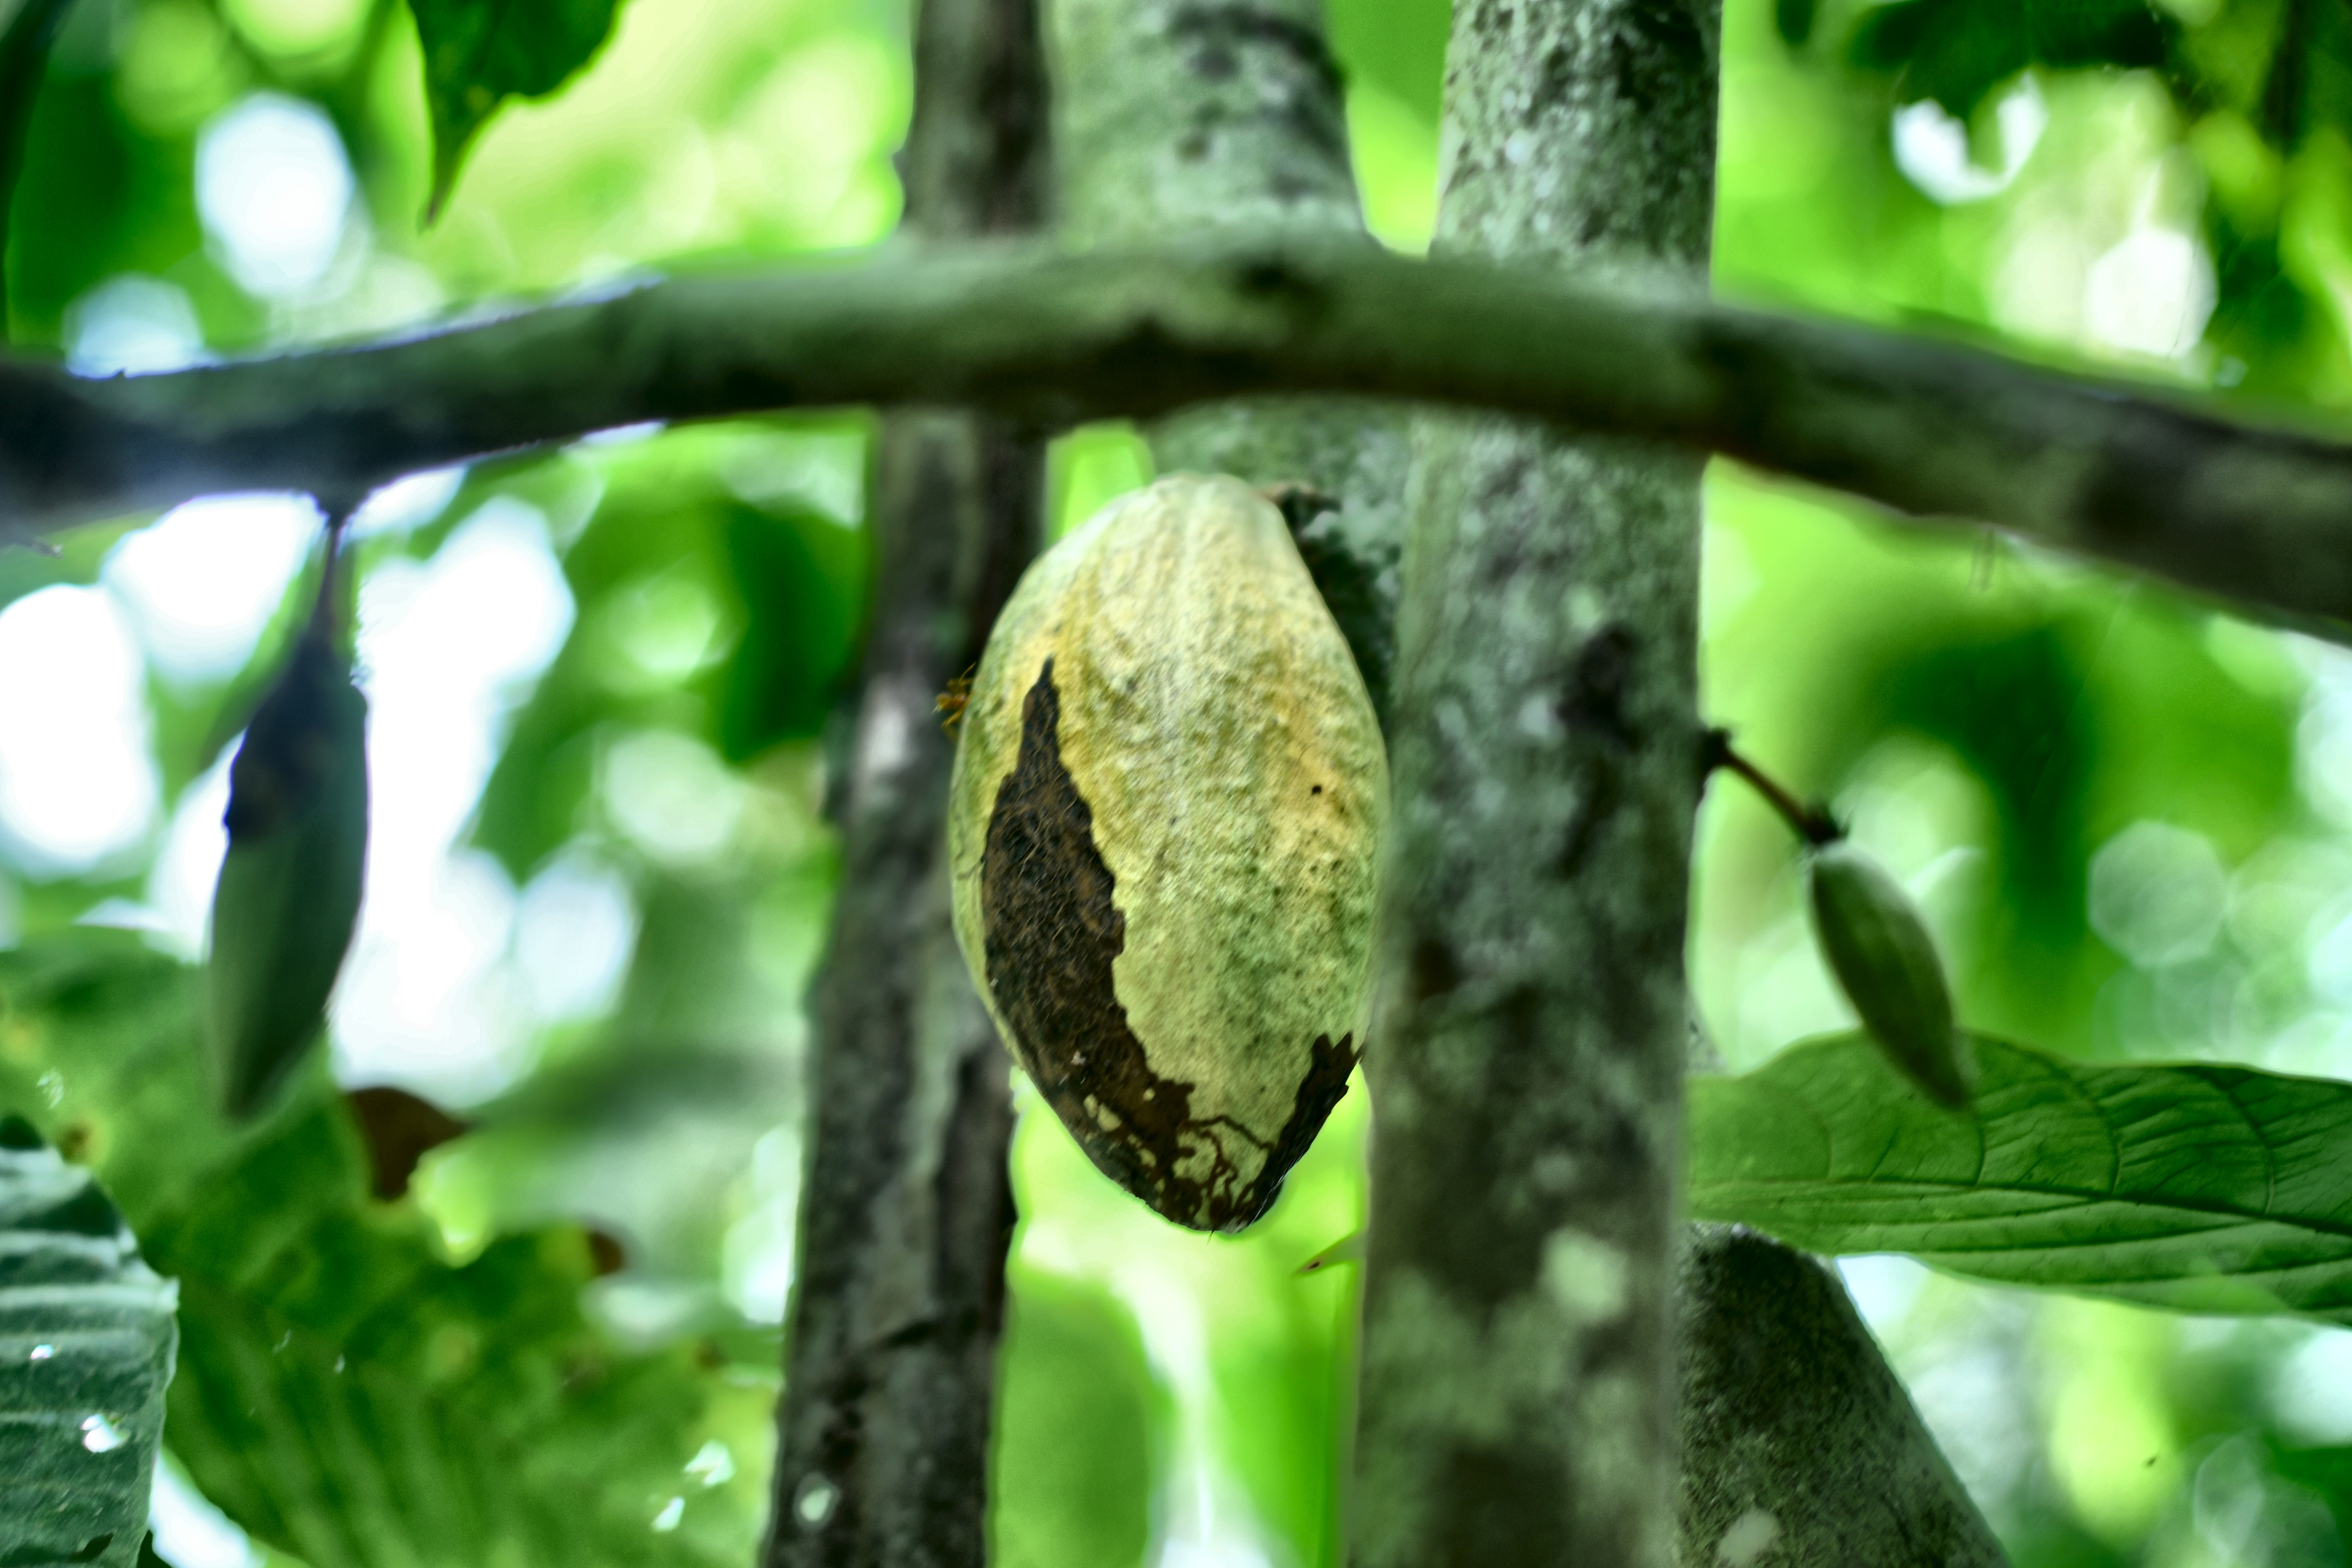
Maturity: mature
Variety: Amelonado